Saajan Bina Suhagan

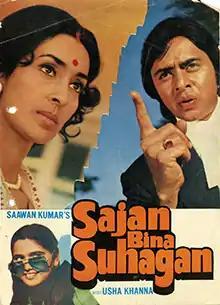

Saajan Bina Suhagan is a 1978 Indian Hindi-language drama film produced and directed by Saawan Kumar Tak. The film stars Rajendra Kumar, Nutan, Vinod Mehra, Padmini Kohlapure and Shreeram Lagoo, the film's music is by Usha Khanna. It has a popular song "Madhuban Khushboo Deta Hai" sung by Yesudas, Anuradha Paudwal and Hemlata. The film was remade in Tamil as Mangala Nayagi in 1980 and remade in Malayalam as Oru Kochukatha Aarum Parayathe Katha in 1984. Film and music expert Rajesh Subramanian reveals that Sawan Kumar Tak wanted Mohammed Rafi to render Madhuban khushboo deta hai but to the legendary singers date issues composer Usha Khanna was compelled to record the song in the voice of Yesudas.